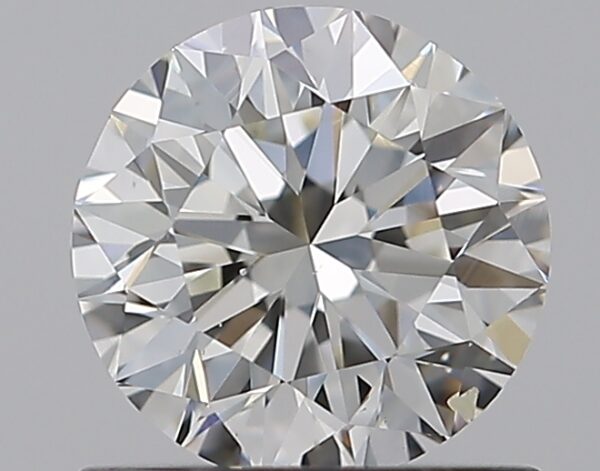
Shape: round
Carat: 0.9
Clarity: SI1
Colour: I
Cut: VG
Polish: EX
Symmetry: VG
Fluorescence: N
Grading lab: GIA
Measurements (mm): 6 x 6.06 x 3.9